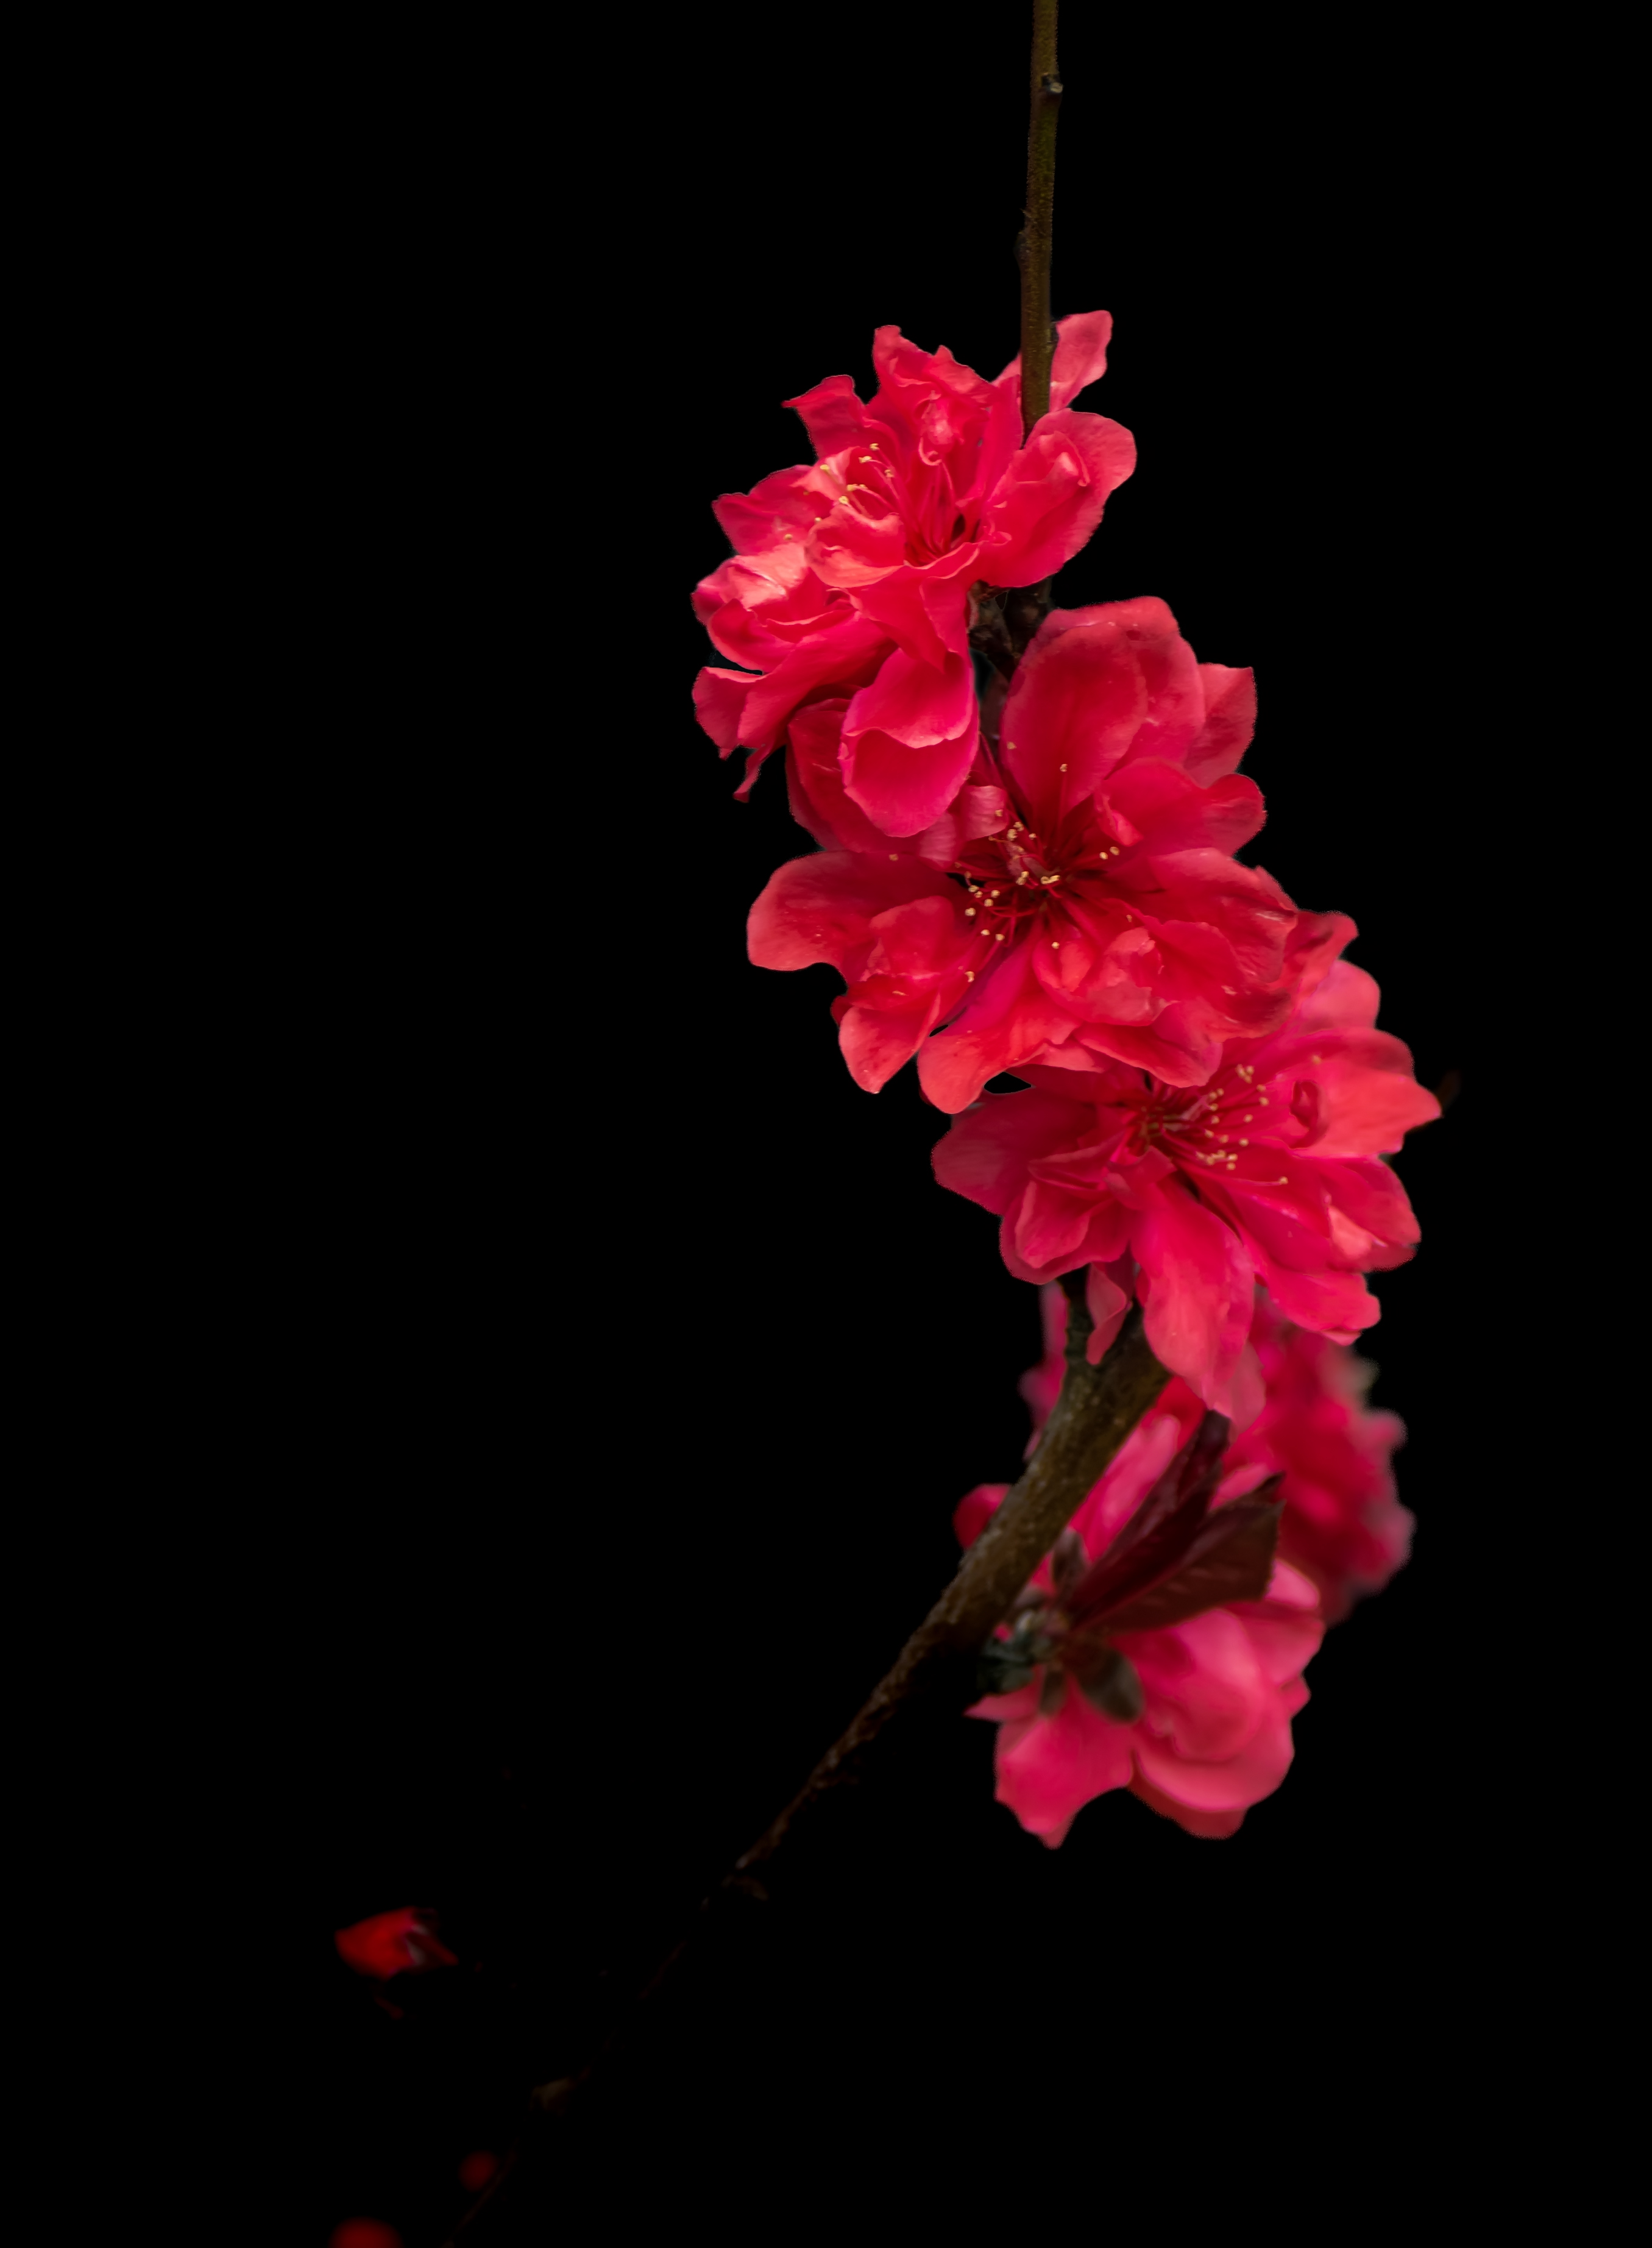
flower, plant, petal, terrestrial plant, twig, blossom, Pedicel, Tints and shades, magenta, flowering plant, rose family, darkness, tree, cherry blossom, annual plant, cut flowers, macro photography, rose order, still life photography, carmine, plant stem, peach, malvales, four o clock family, pink family, perennial plant, coquelicot